Swindridgemuir House and estate

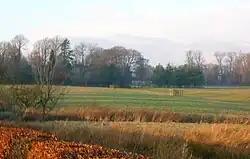
Swindridgemuir policies

A circa 1604 map shows a 'Swinmikmeur'. The name 'Swanrig' is given on the 1747 Roy's Map In 1821 the name is given as 'Swinerigemoor', 'Swindridgemuir' in 1828, and in 1832 on John Thomson's map as 'Swindridgmuir'. Swans, Swine and Whin are therefore possible elements of the placename at different times. The name 'Swinridgemuir' is used in the 19th century and 'Swindridgemuir' is found on the 20th-century family gravestone at Barnweill Kirk and 'Swindrigemuir' at the family's burial ground at Ayr Auld Kirk.